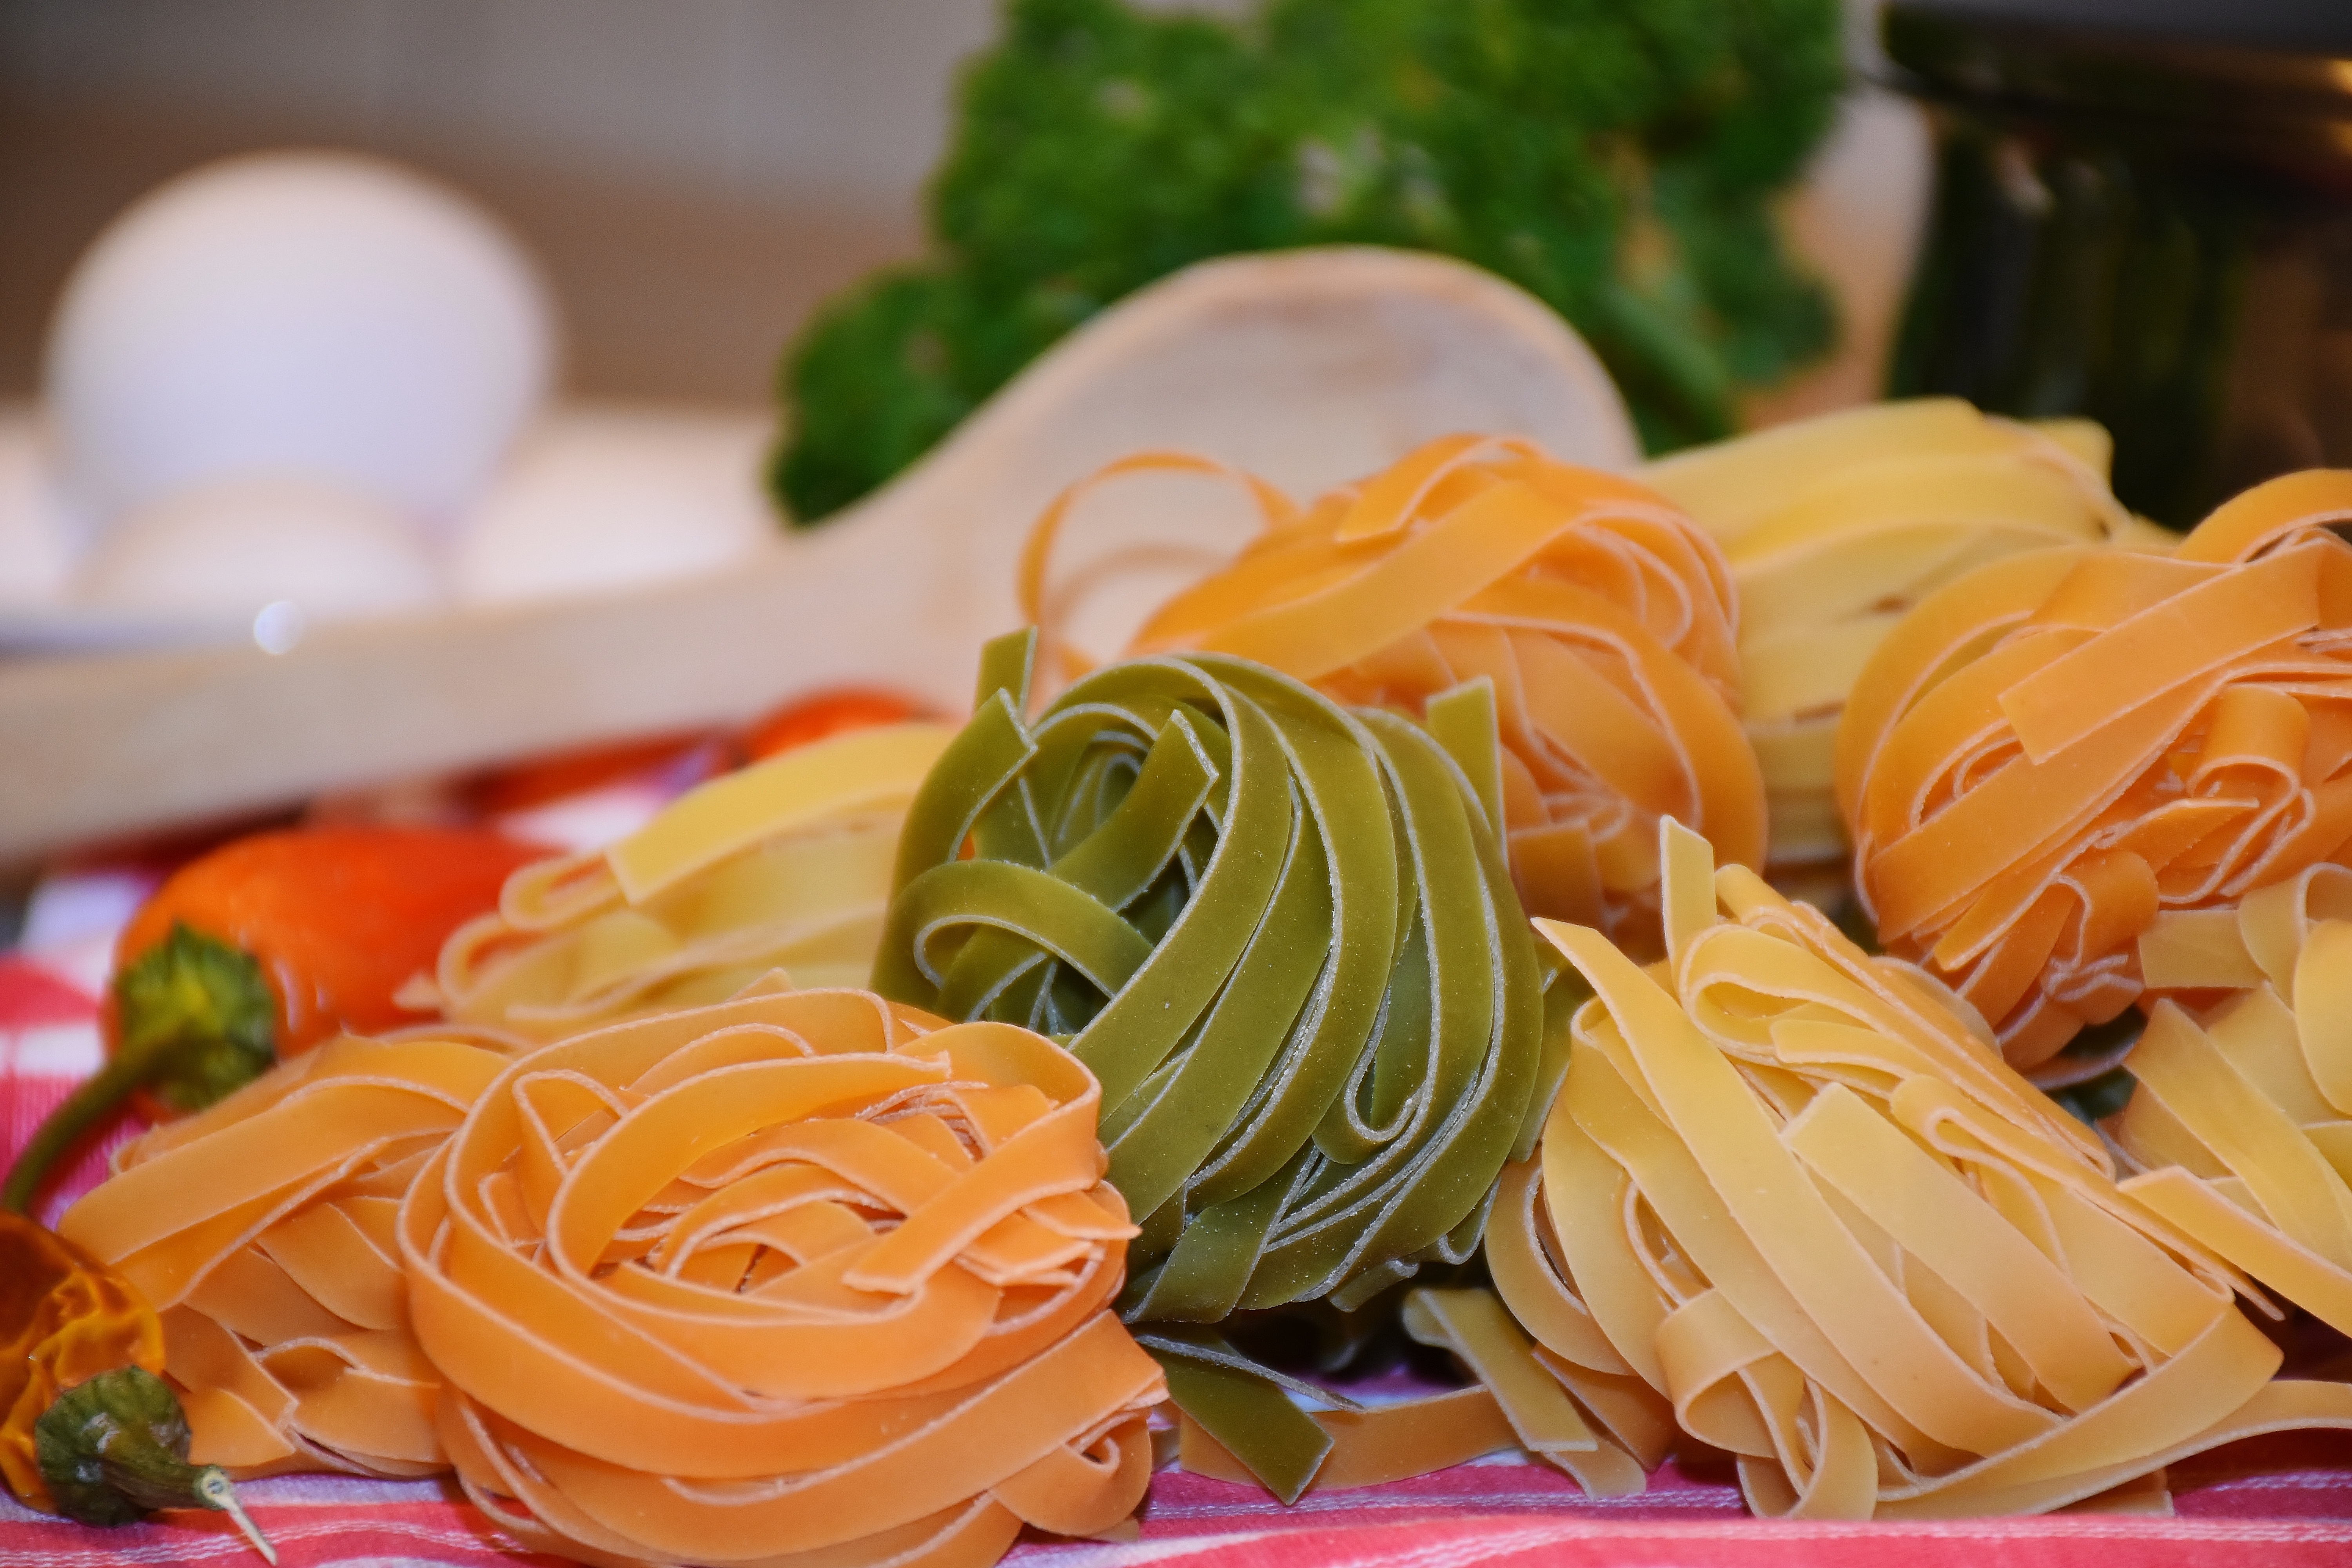
flower, dish, meal, food, green, produce, vegetable, colorful, yellow, eat, cuisine, pasta, egg, cook, noodles, raw, spaghetti, frisch, edible, italian, carbohydrates, red tomato, staple food, mediterranean cuisine, tagliatelle, spinach noodle, tomato pasta